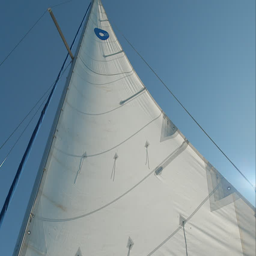
it 's a sail full of wind .